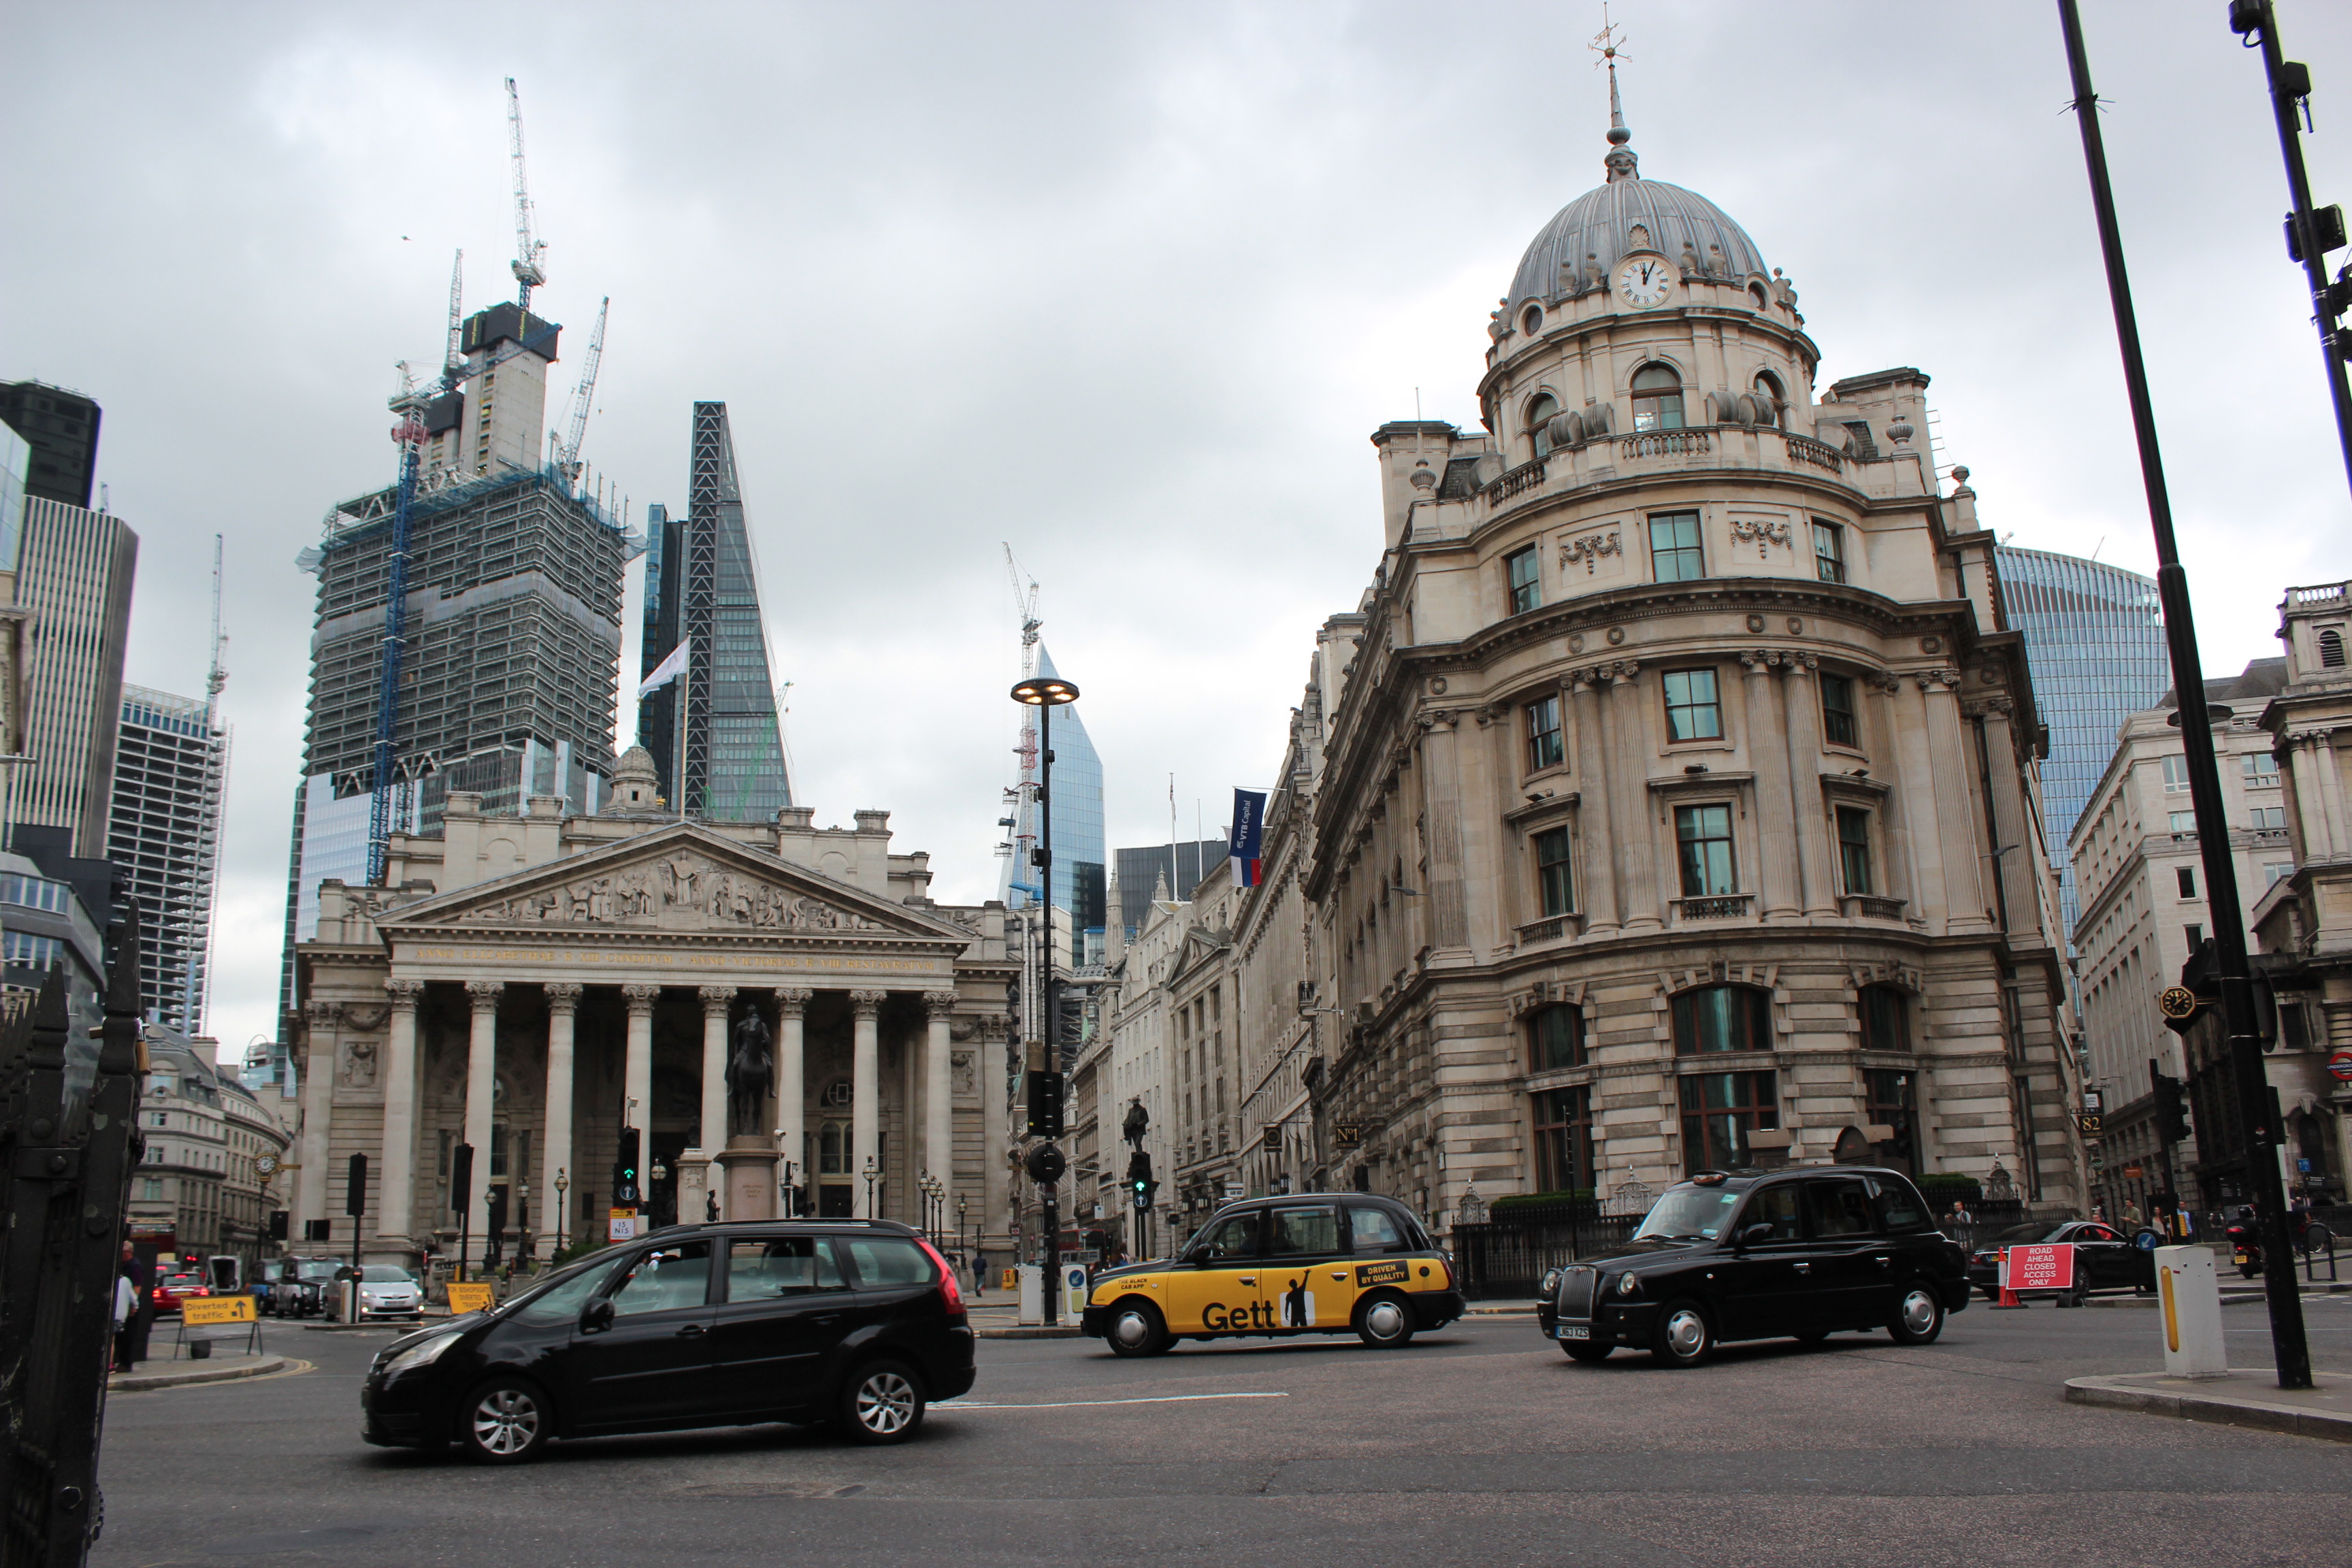
london, building, city, landmark, metropolis, architecture, urban area, town, human settlement, metropolitan area, street, downtown, vehicle, car, plaza, dome, road, listed building, skyscraper, traffic, tourism, facade, cityscape, vacation, subcompact car, cathedral, spire, city car